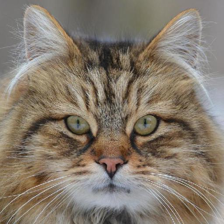
Label: animals